Cancellarii

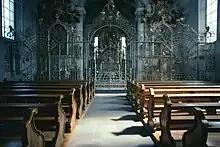
"Cancelli" at a church in Kreuzlingen, Switzerland

Cancelli are lattice-work, placed before a window, a door-way, the tribunal of a judge, the chancel of a church, or any other similar place.